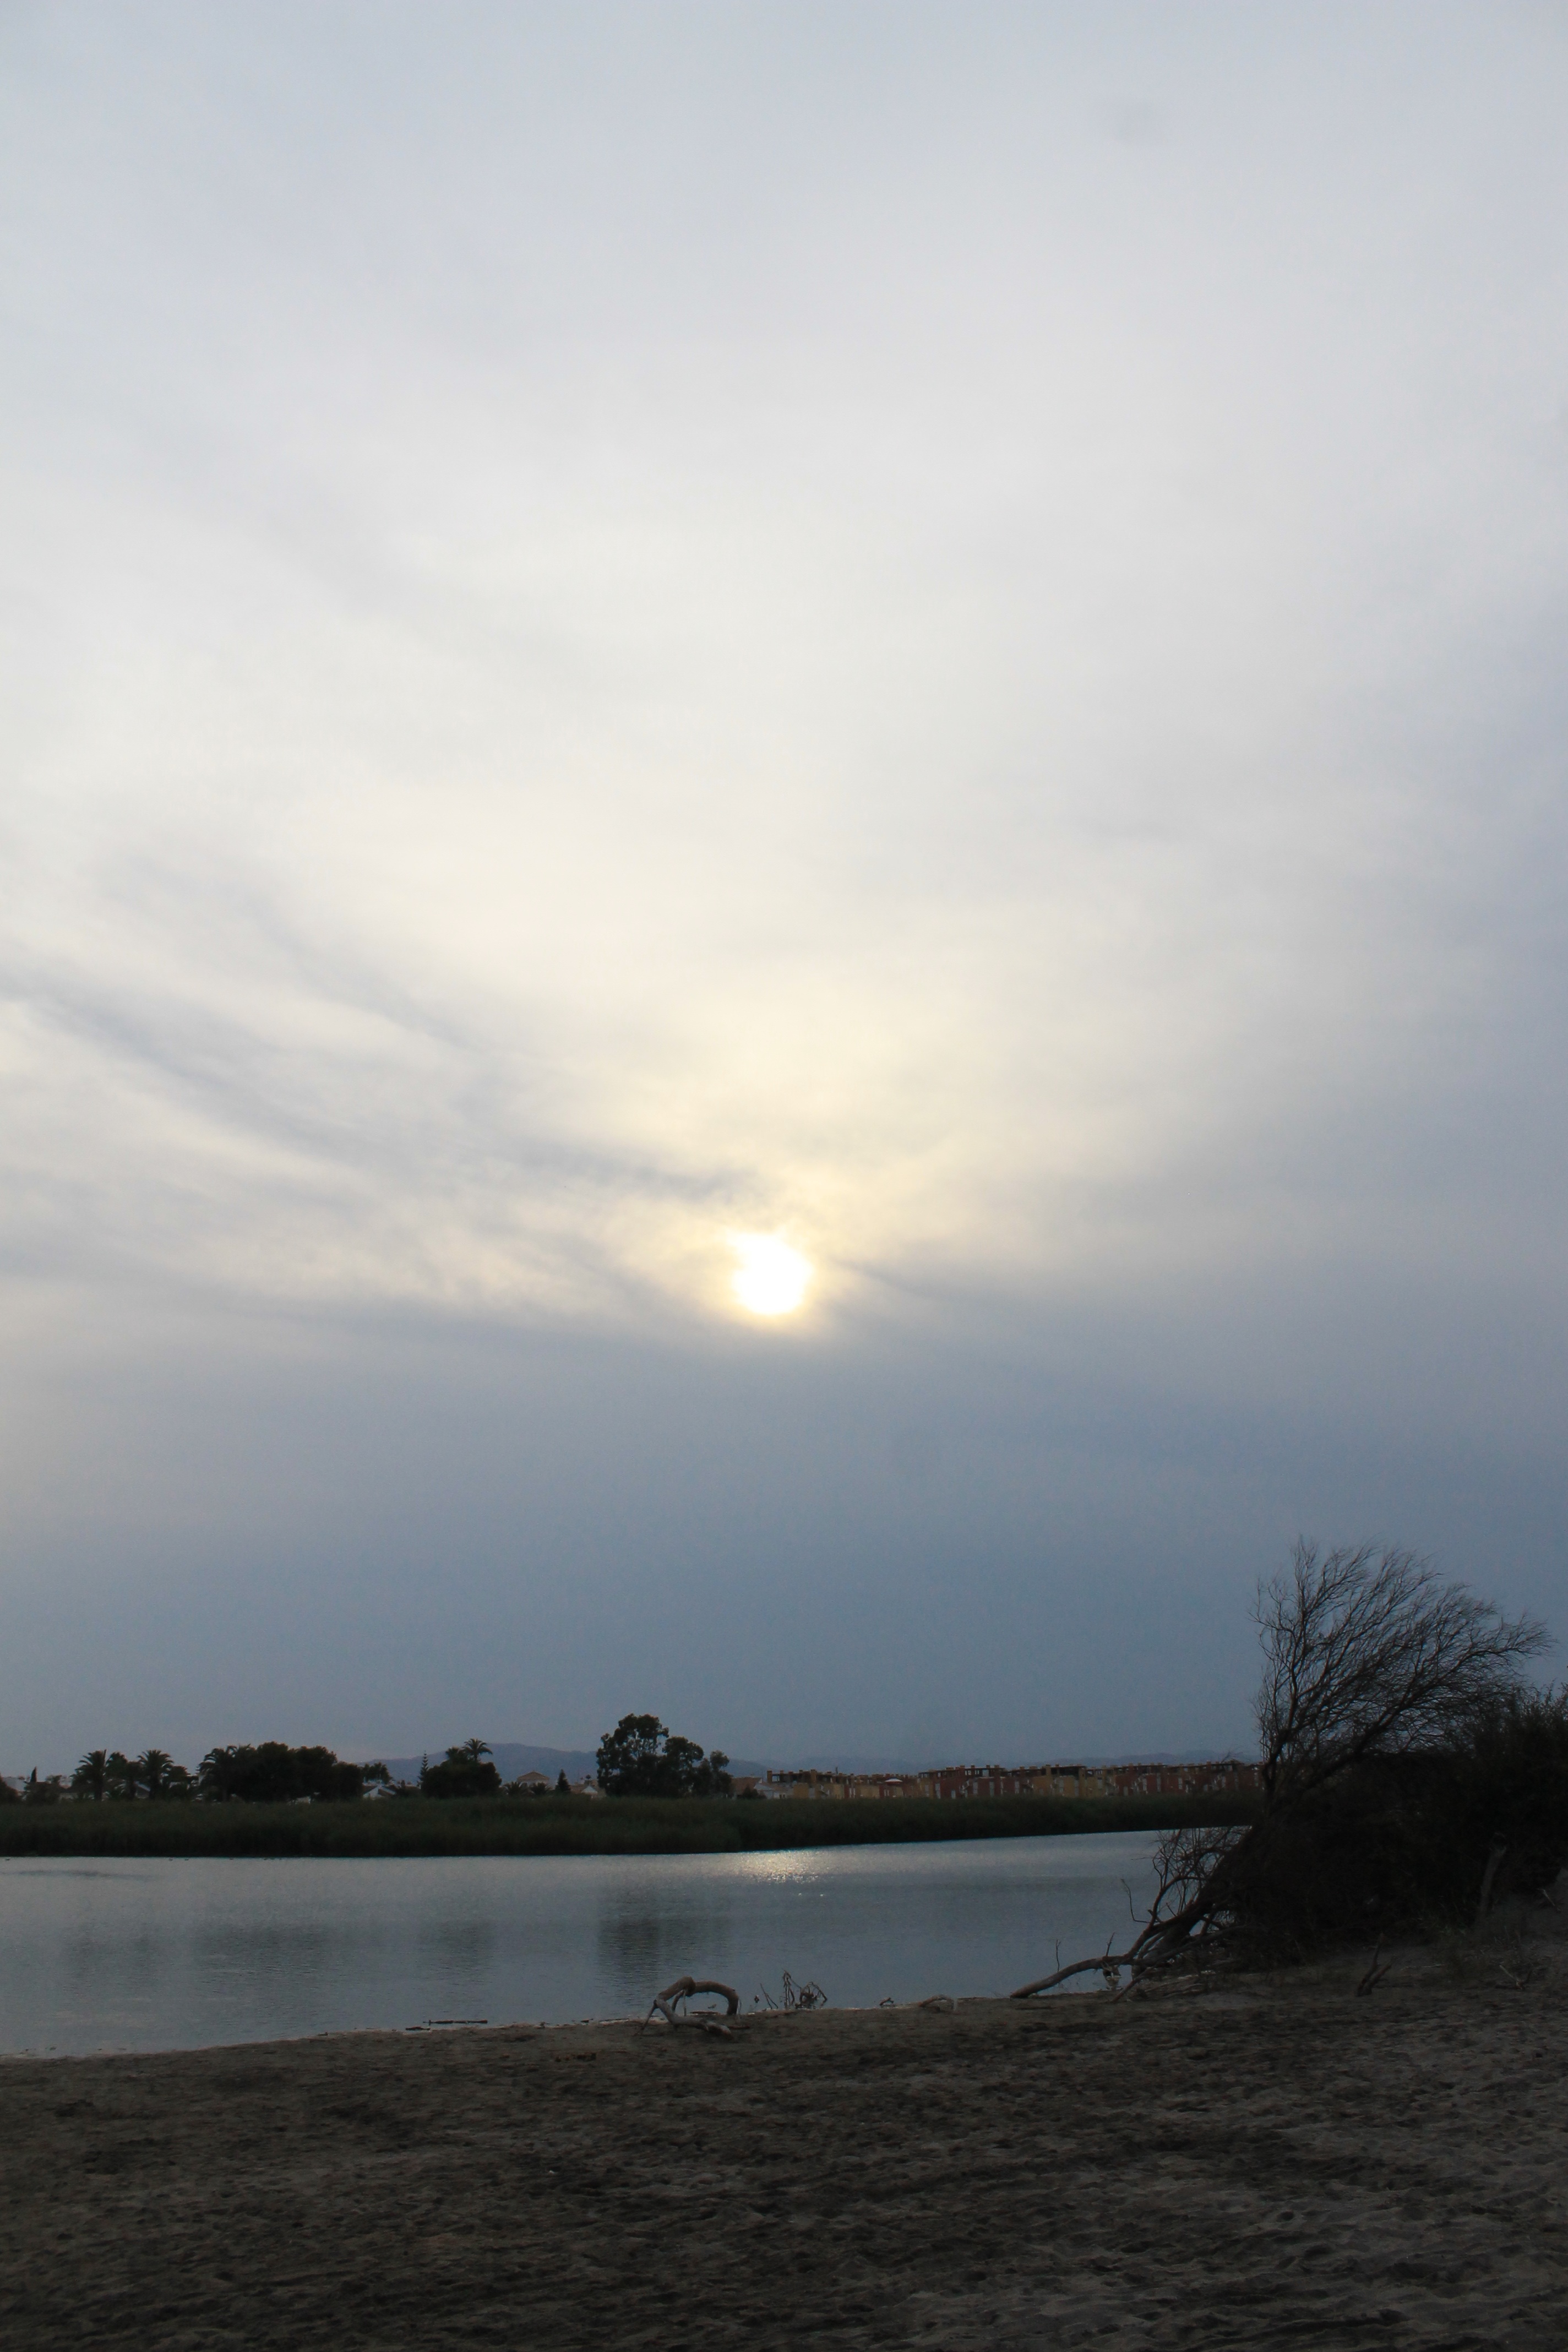
beach, sea, coast, ocean, horizon, cloud, sky, sunset, sunlight, morning, shore, lake, dawn, river, dusk, evening, reflection, vehicle, bay, reservoir, body of water, landscapes, costa, loch, almeria, vera, atmospheric phenomenon